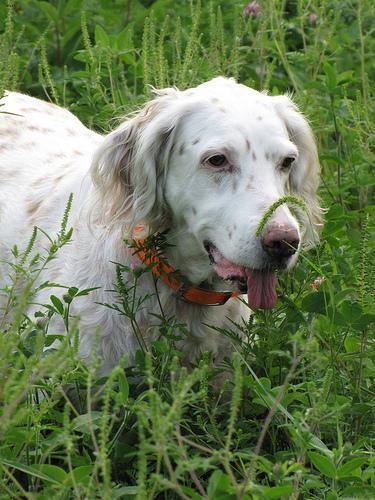
english setter